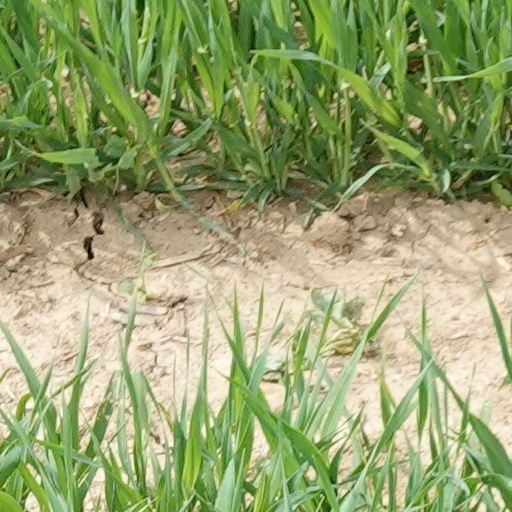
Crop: wheat